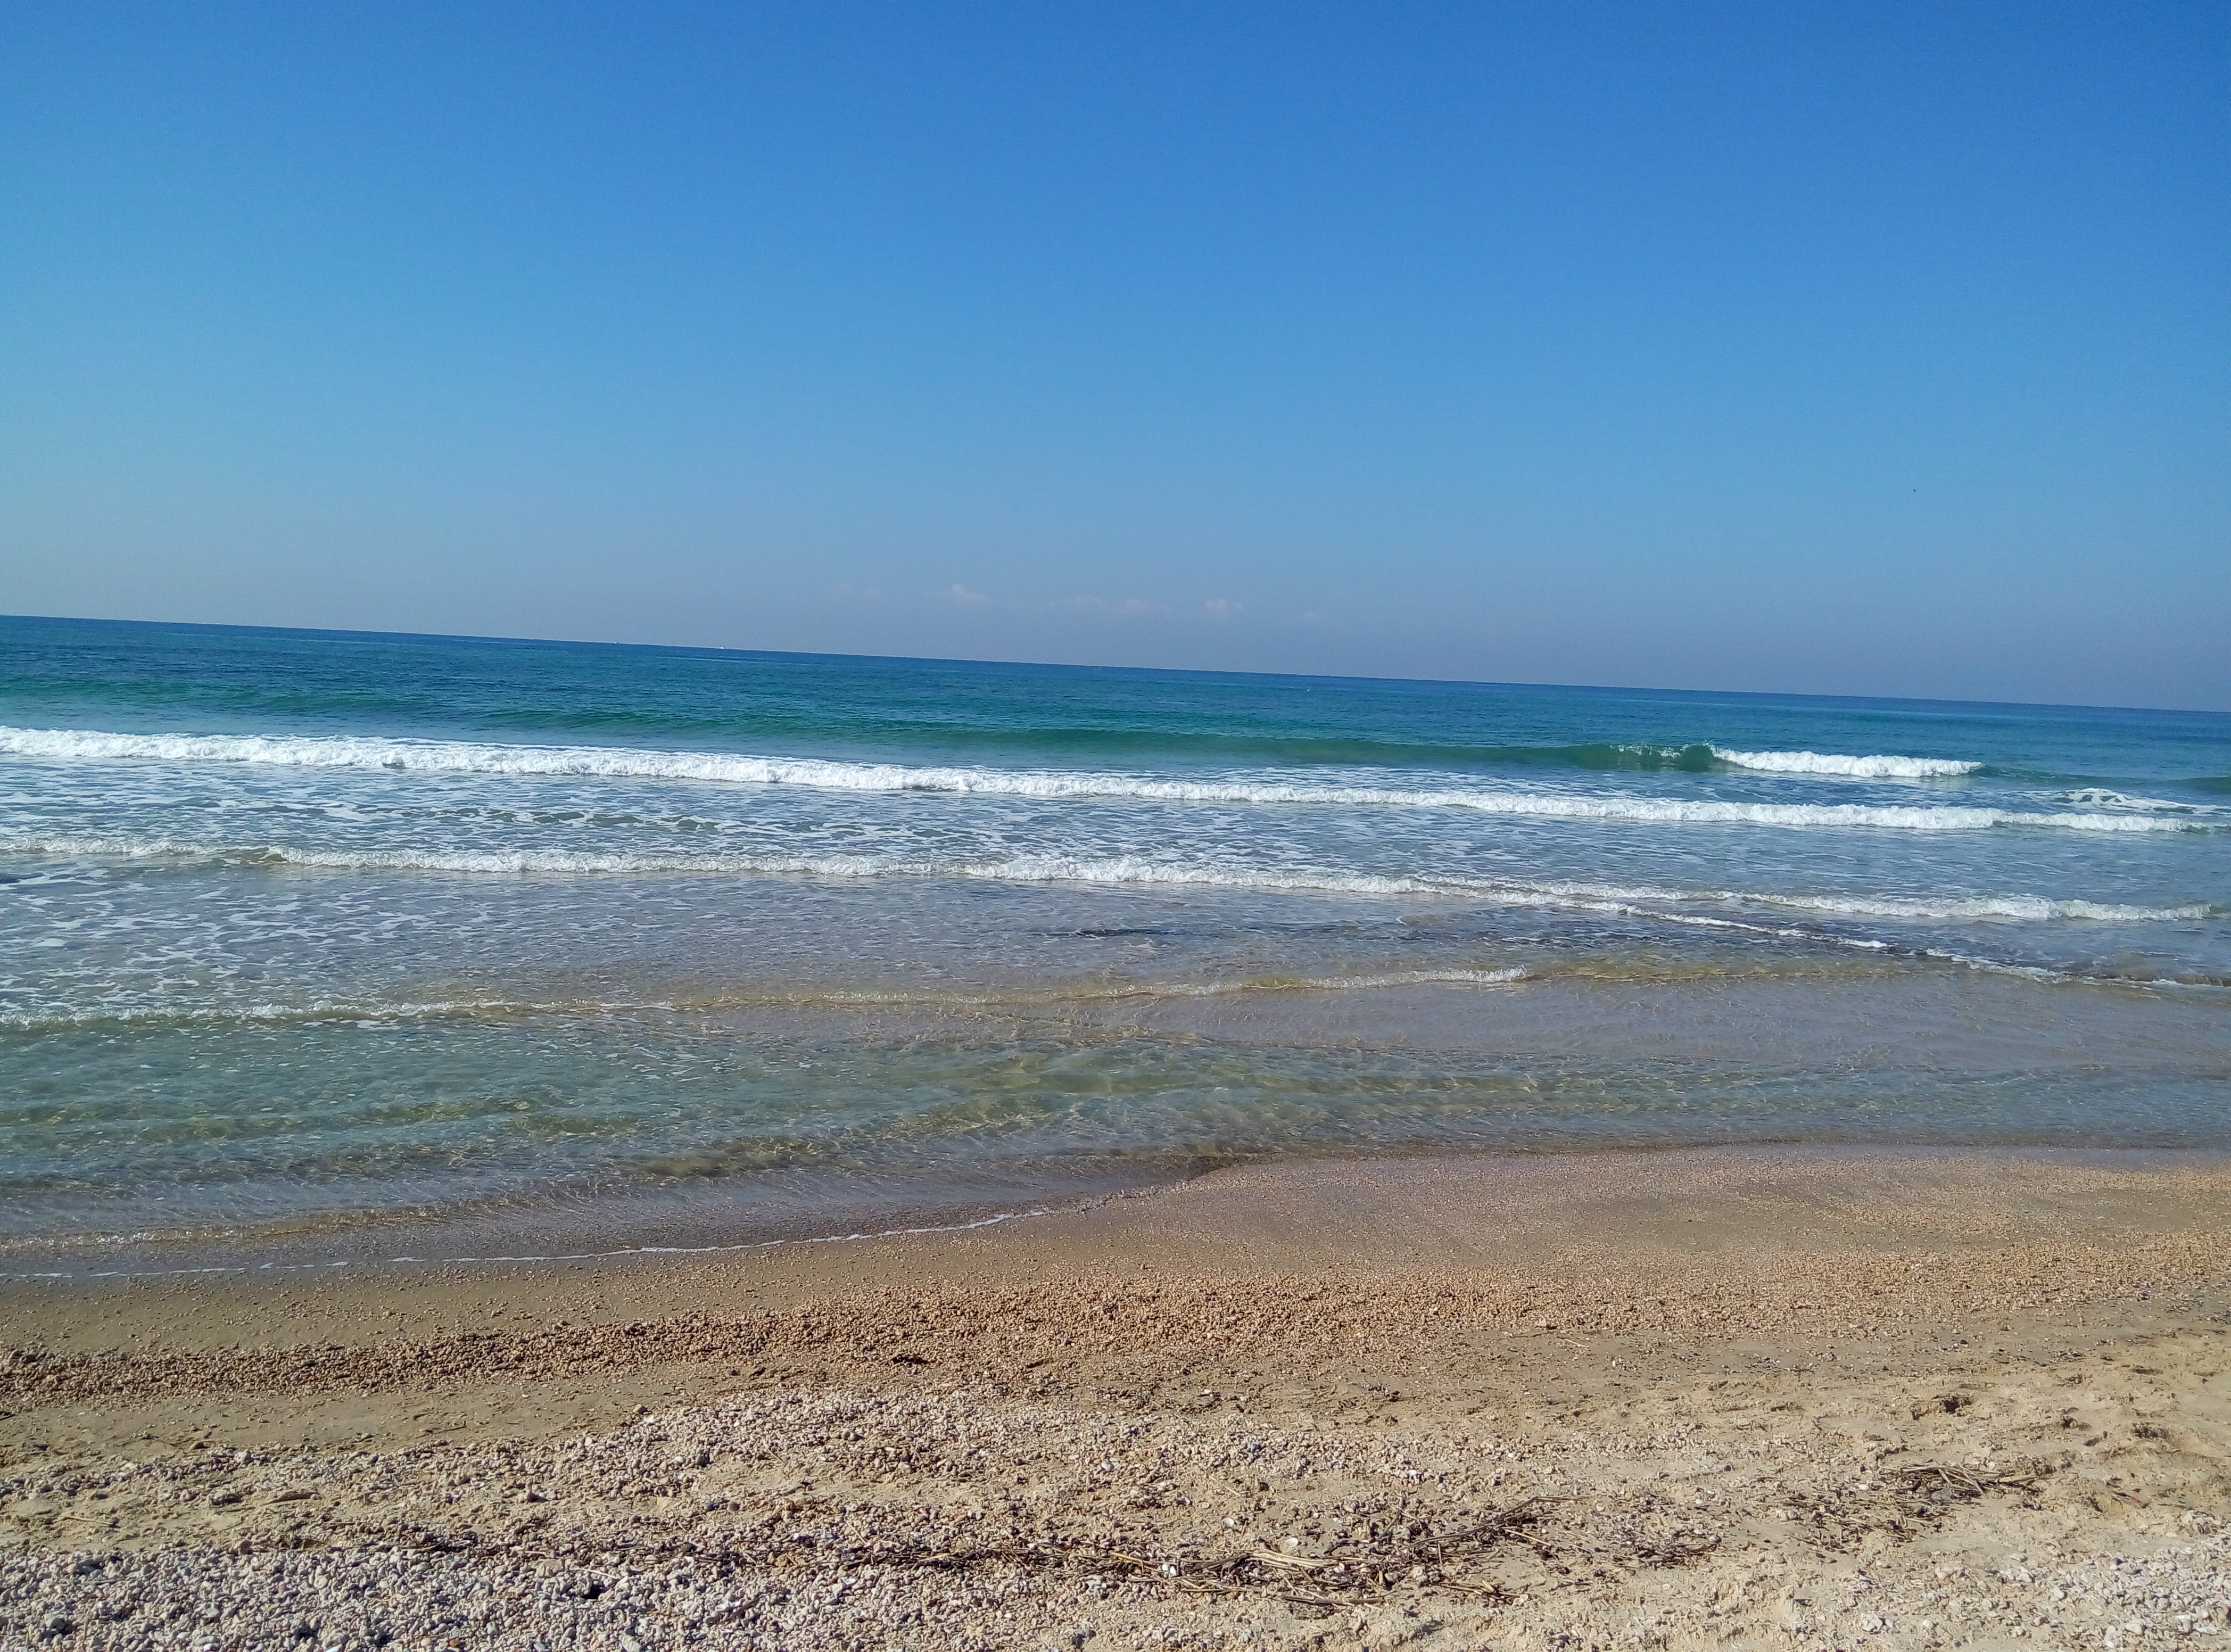
beach, sea, coast, sand, ocean, horizon, shore, wave, vacation, bay, material, body of water, cape, wind wave